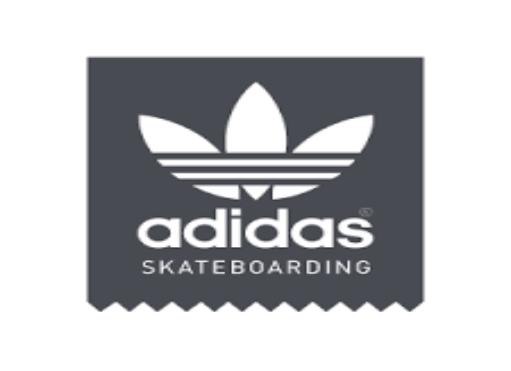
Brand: Adidas SB
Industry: Clothes